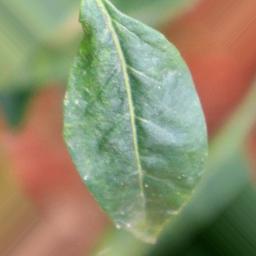
Label: healthy